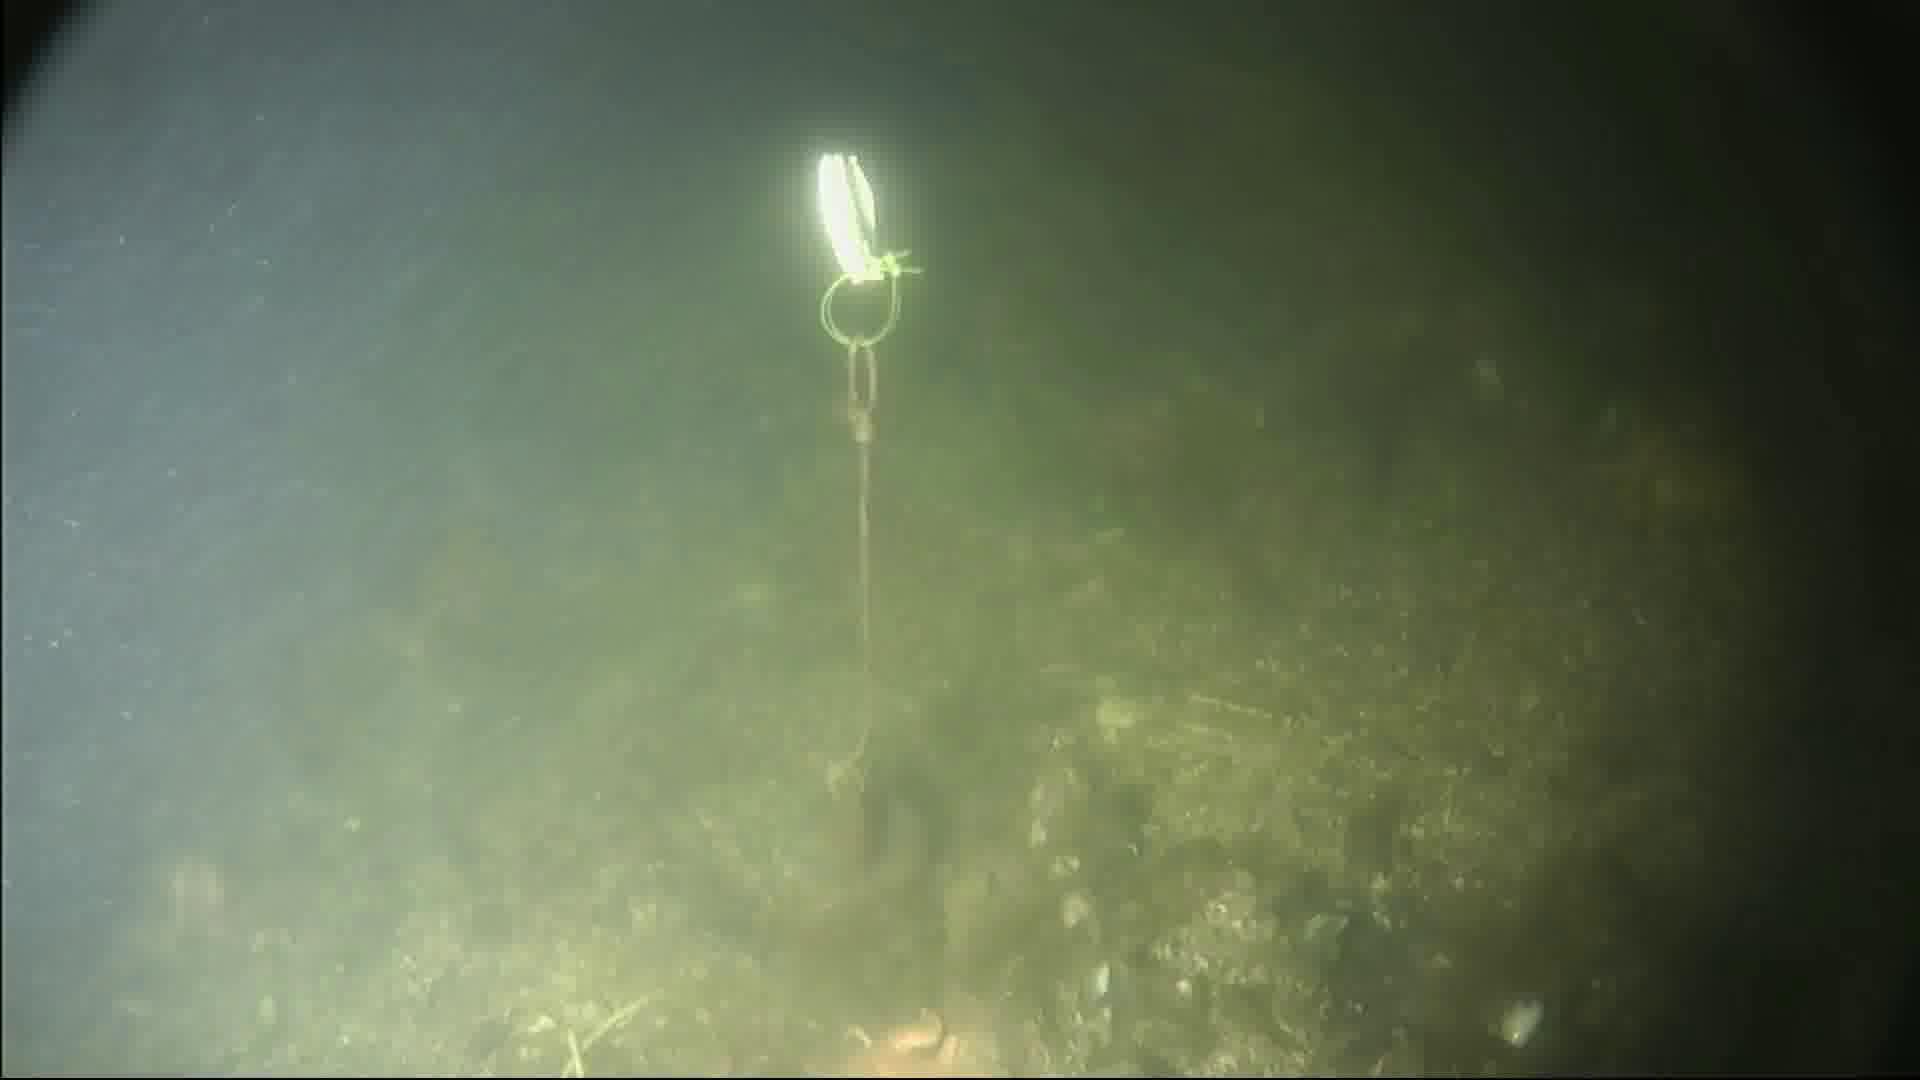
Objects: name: starfish